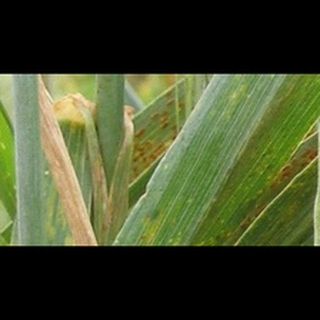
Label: wheat_brown_rust